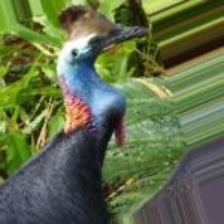
Species: CASSOWARY
Scientific name: CASUARIUS